History of the Boston Celtics

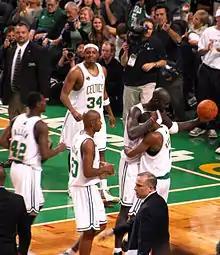
The Celtics during the tip-off game of the 2008–09 season. Clockwise from top: Paul Pierce (34), Kevin Garnett embracing Rajon Rondo, Ray Allen (20) and Tony Allen (42).

The Celtics followed up the championship season with more dominance, winning the Atlantic Division with a record of 62–20. Unfortunately, it was announced just before the playoffs that Garnett would miss the entire post-season. In the first round of the 2009 NBA Playoffs, the team faced the seventh seed Chicago Bulls. Although the Celtics were favored, the Bulls surprised them with overtime wins in games 1 and 4. Thanks to Ray Allen and Paul Pierce, Boston had a 3–2 advantage going back to Chicago. In game six, though Ray Allen scored 51 points, the Bulls would win in a dramatic triple-overtime victory thanks to John Salmons, Ben Gordon and eventual NBA Rookie of the Year Derrick Rose. The Celtics, however would ultimately prevail in game 7.